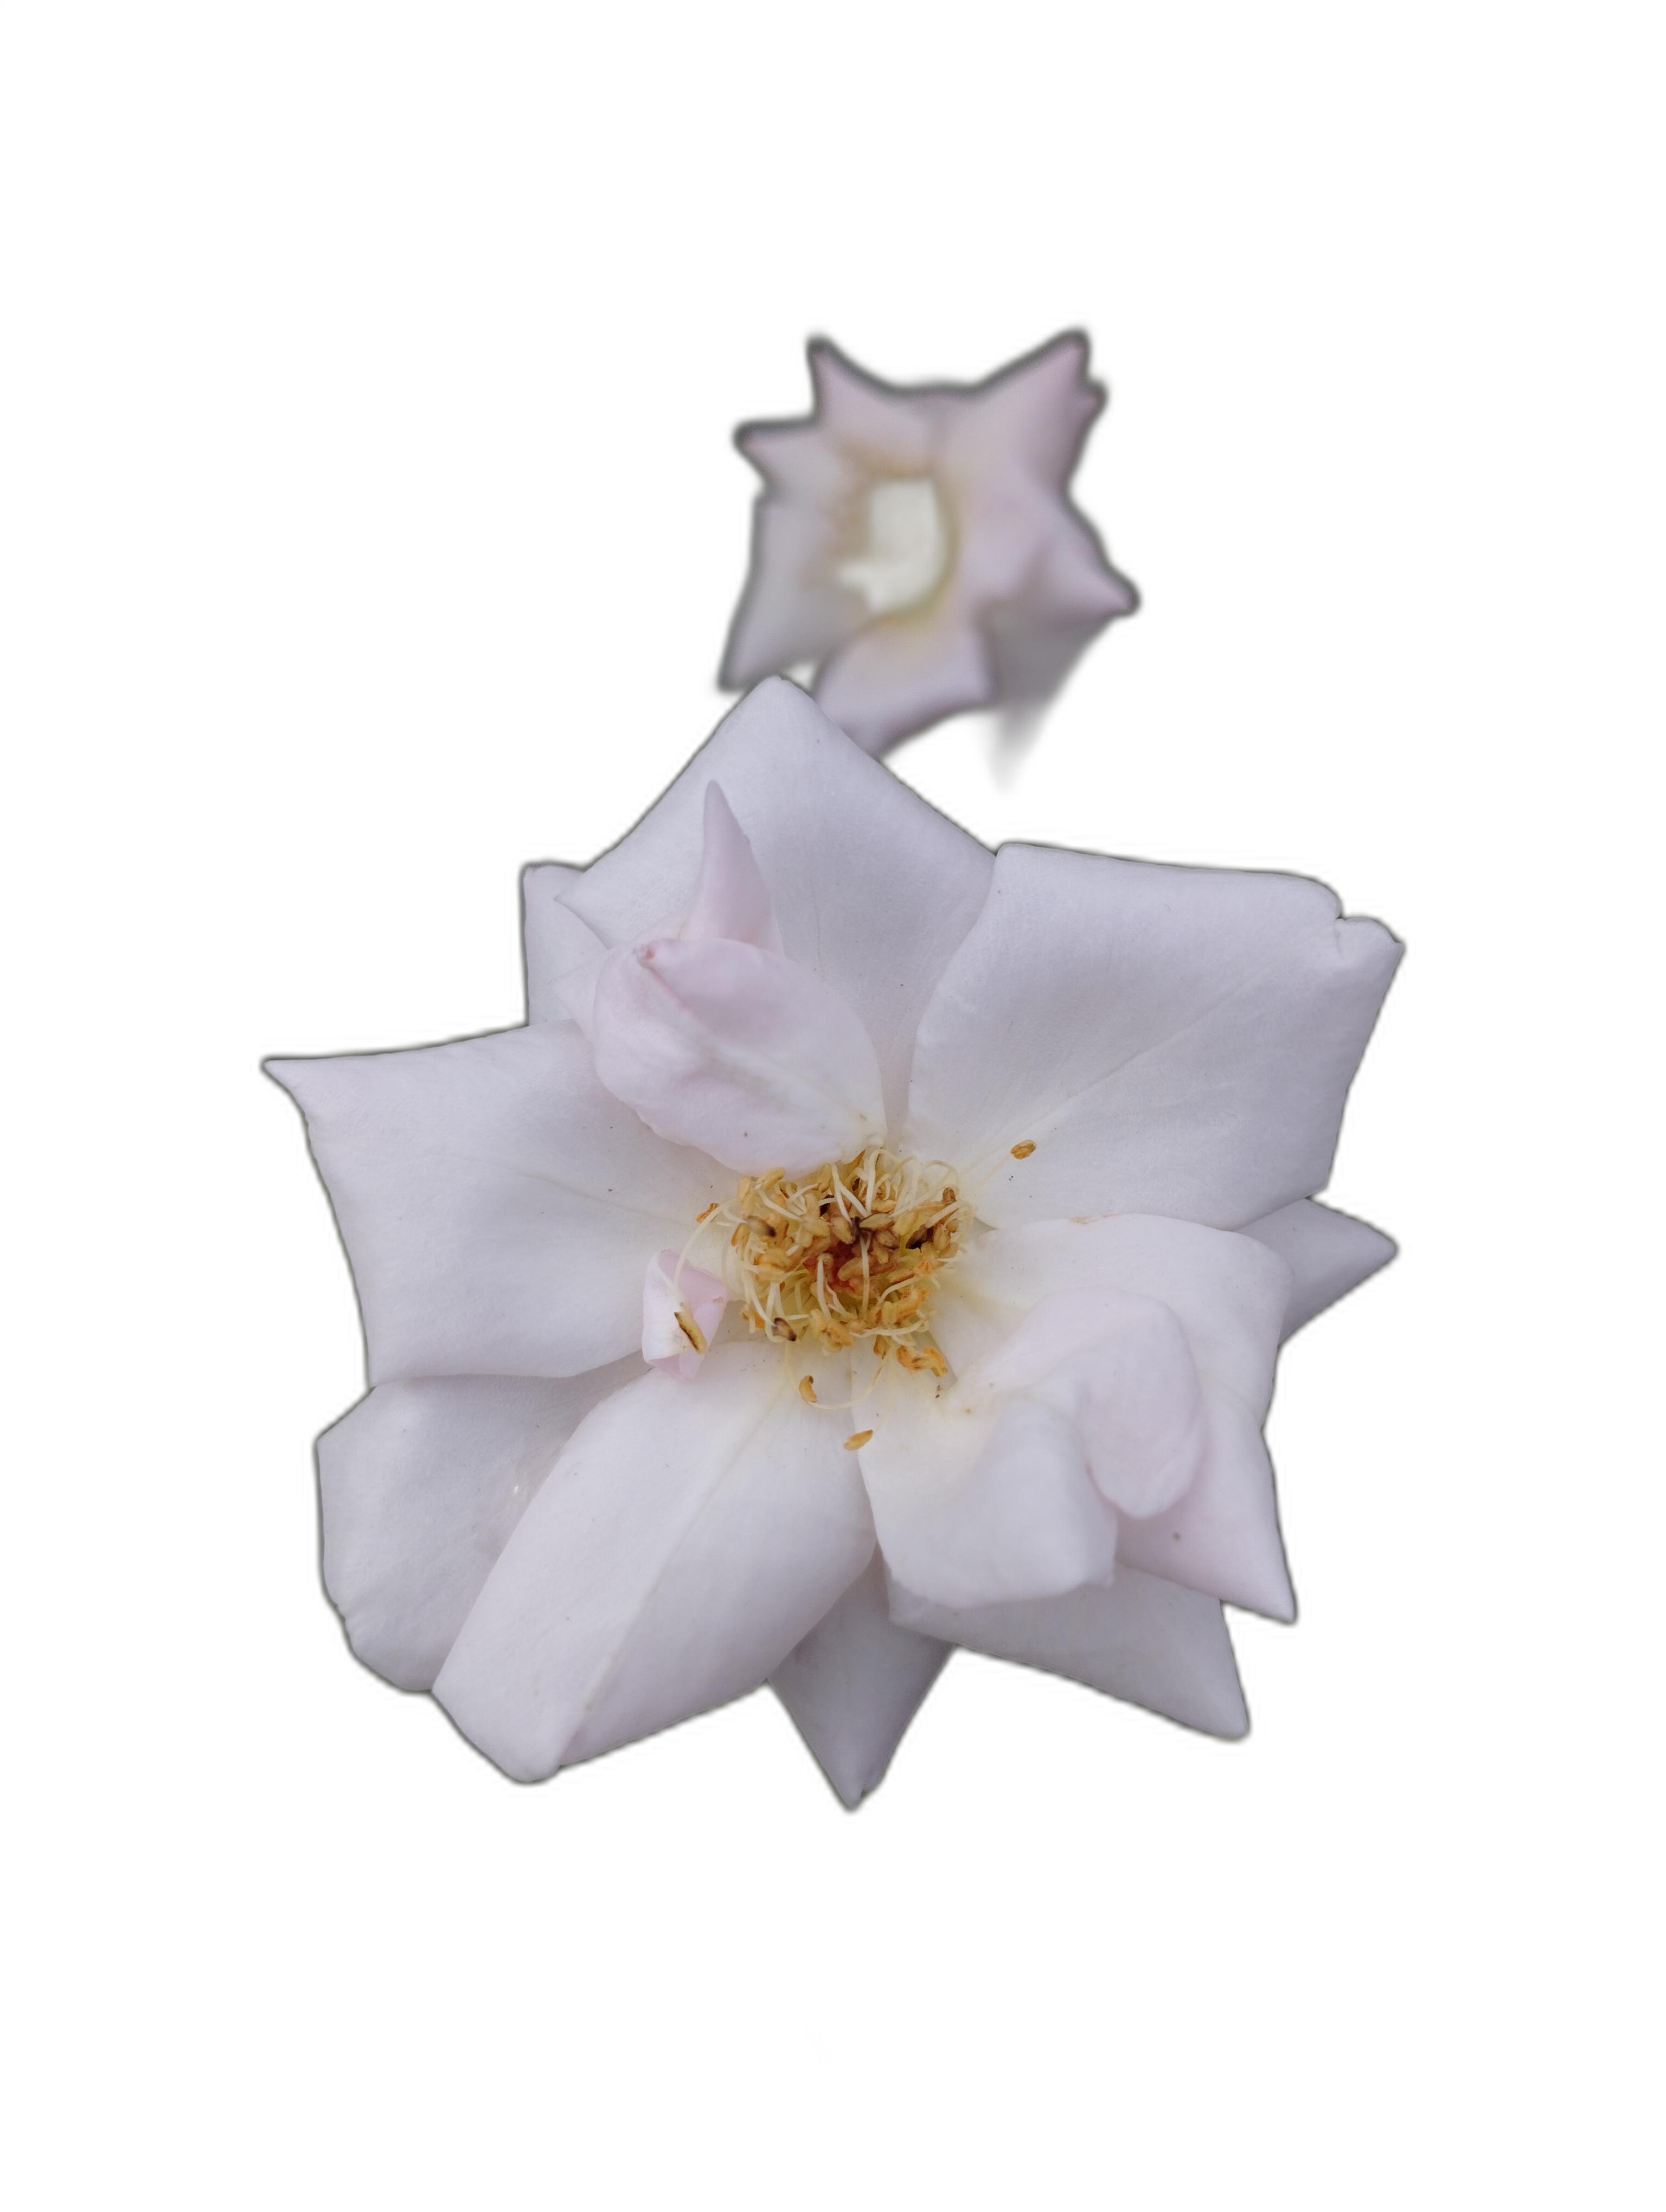
Label: Rose